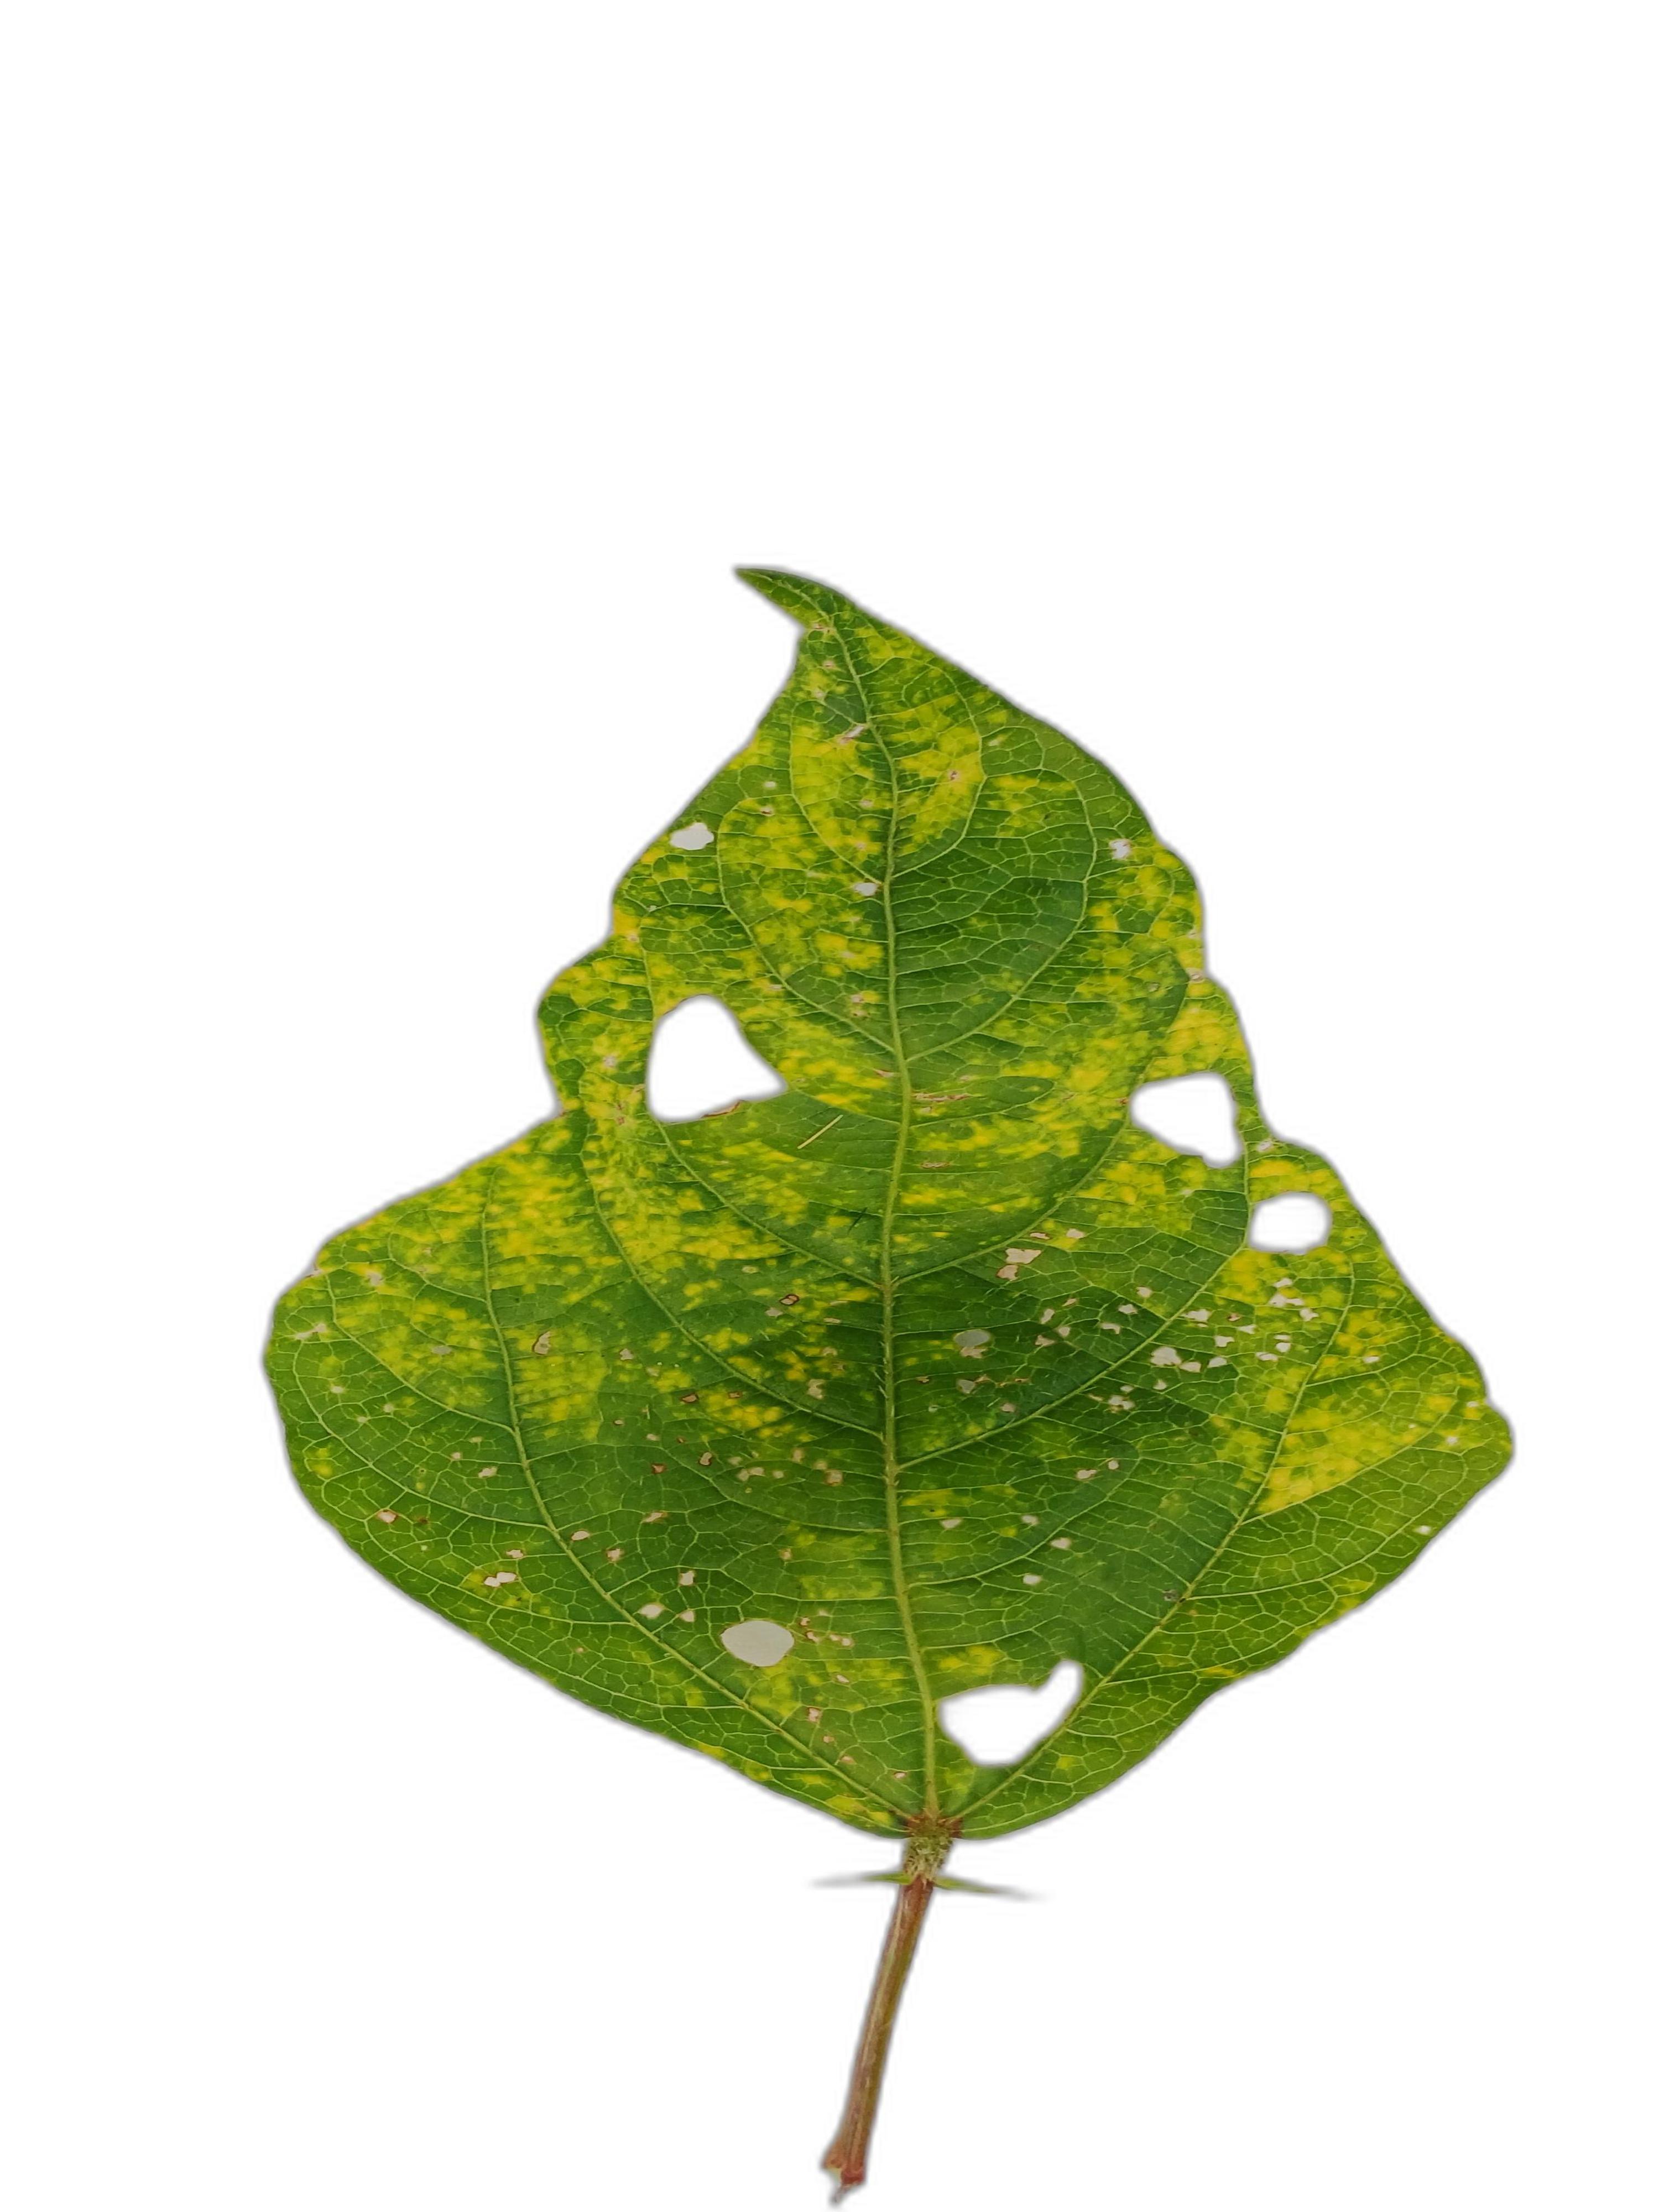
Label: Yellow Mosaic